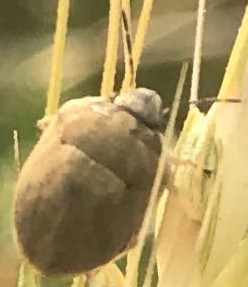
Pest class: occasional_pest